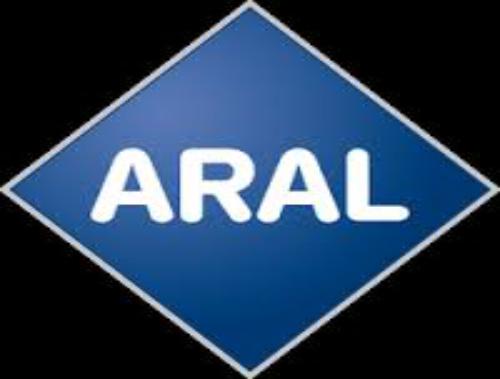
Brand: Aral AG
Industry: Others